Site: brandenburg
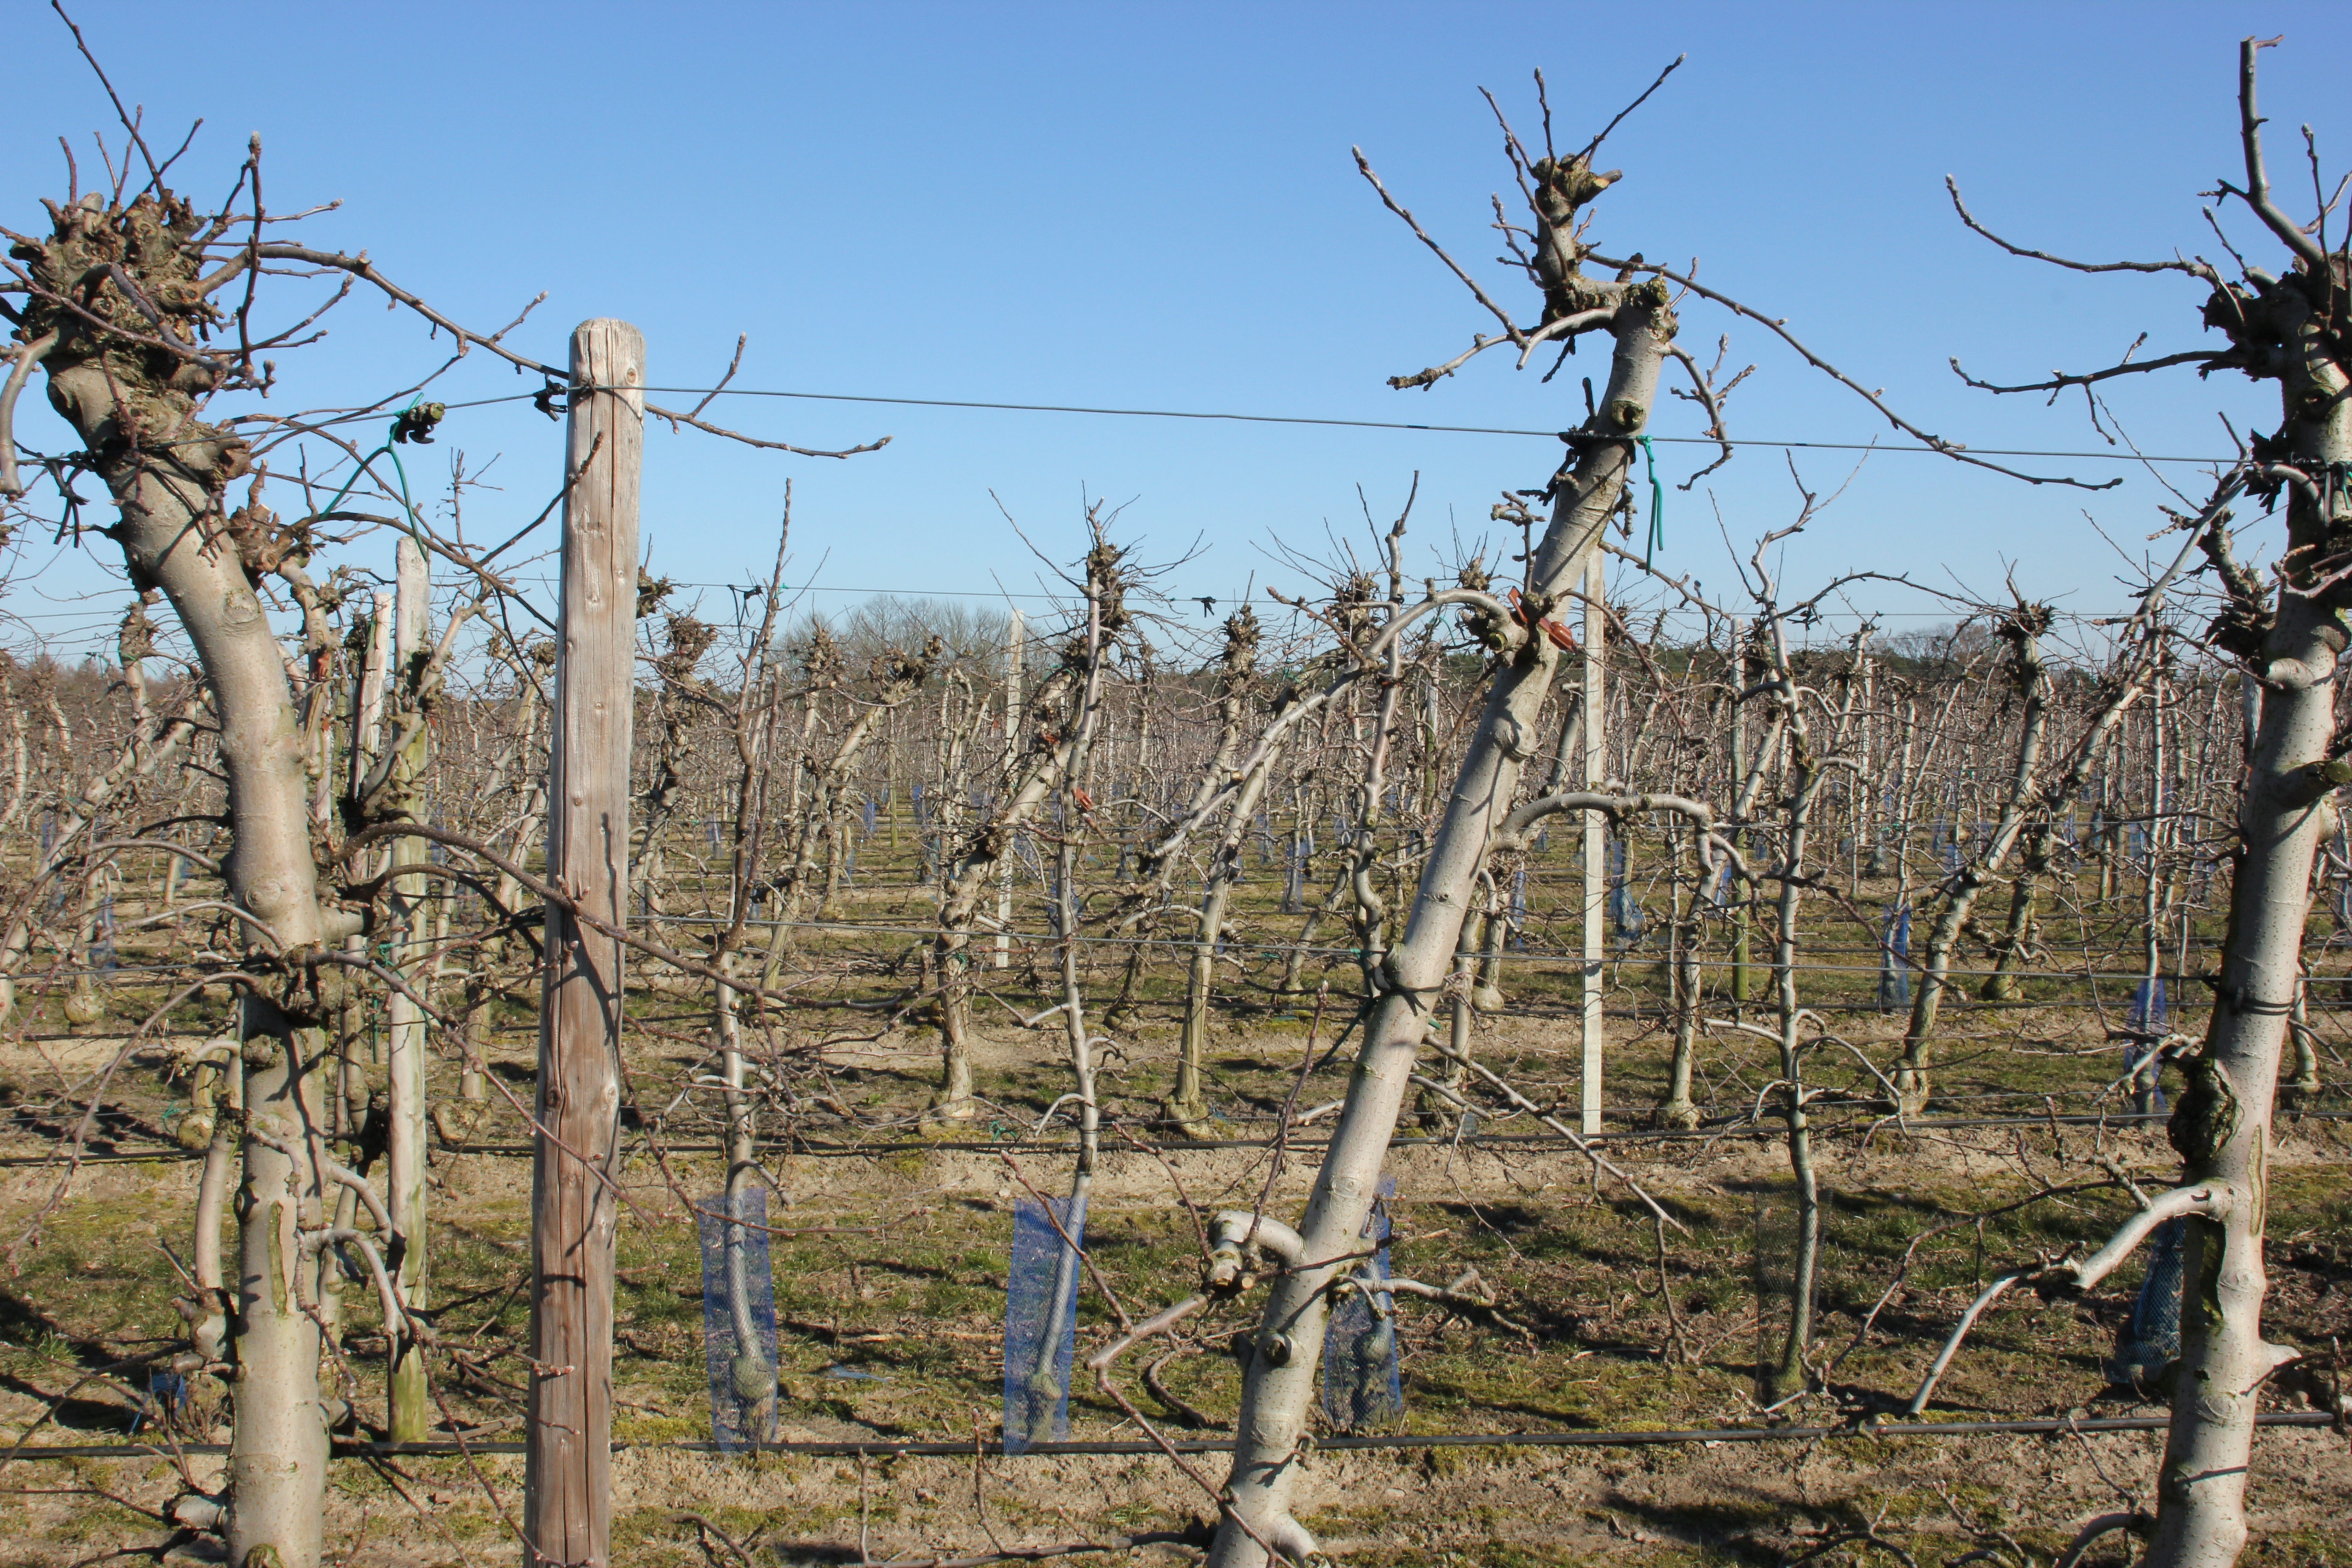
Growth stage (BBCH 03): Bud development